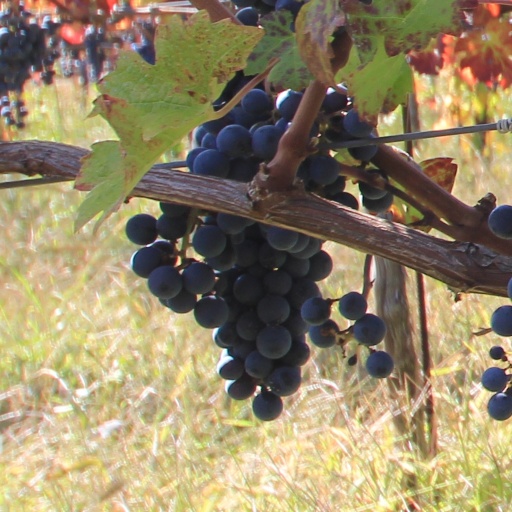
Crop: grape